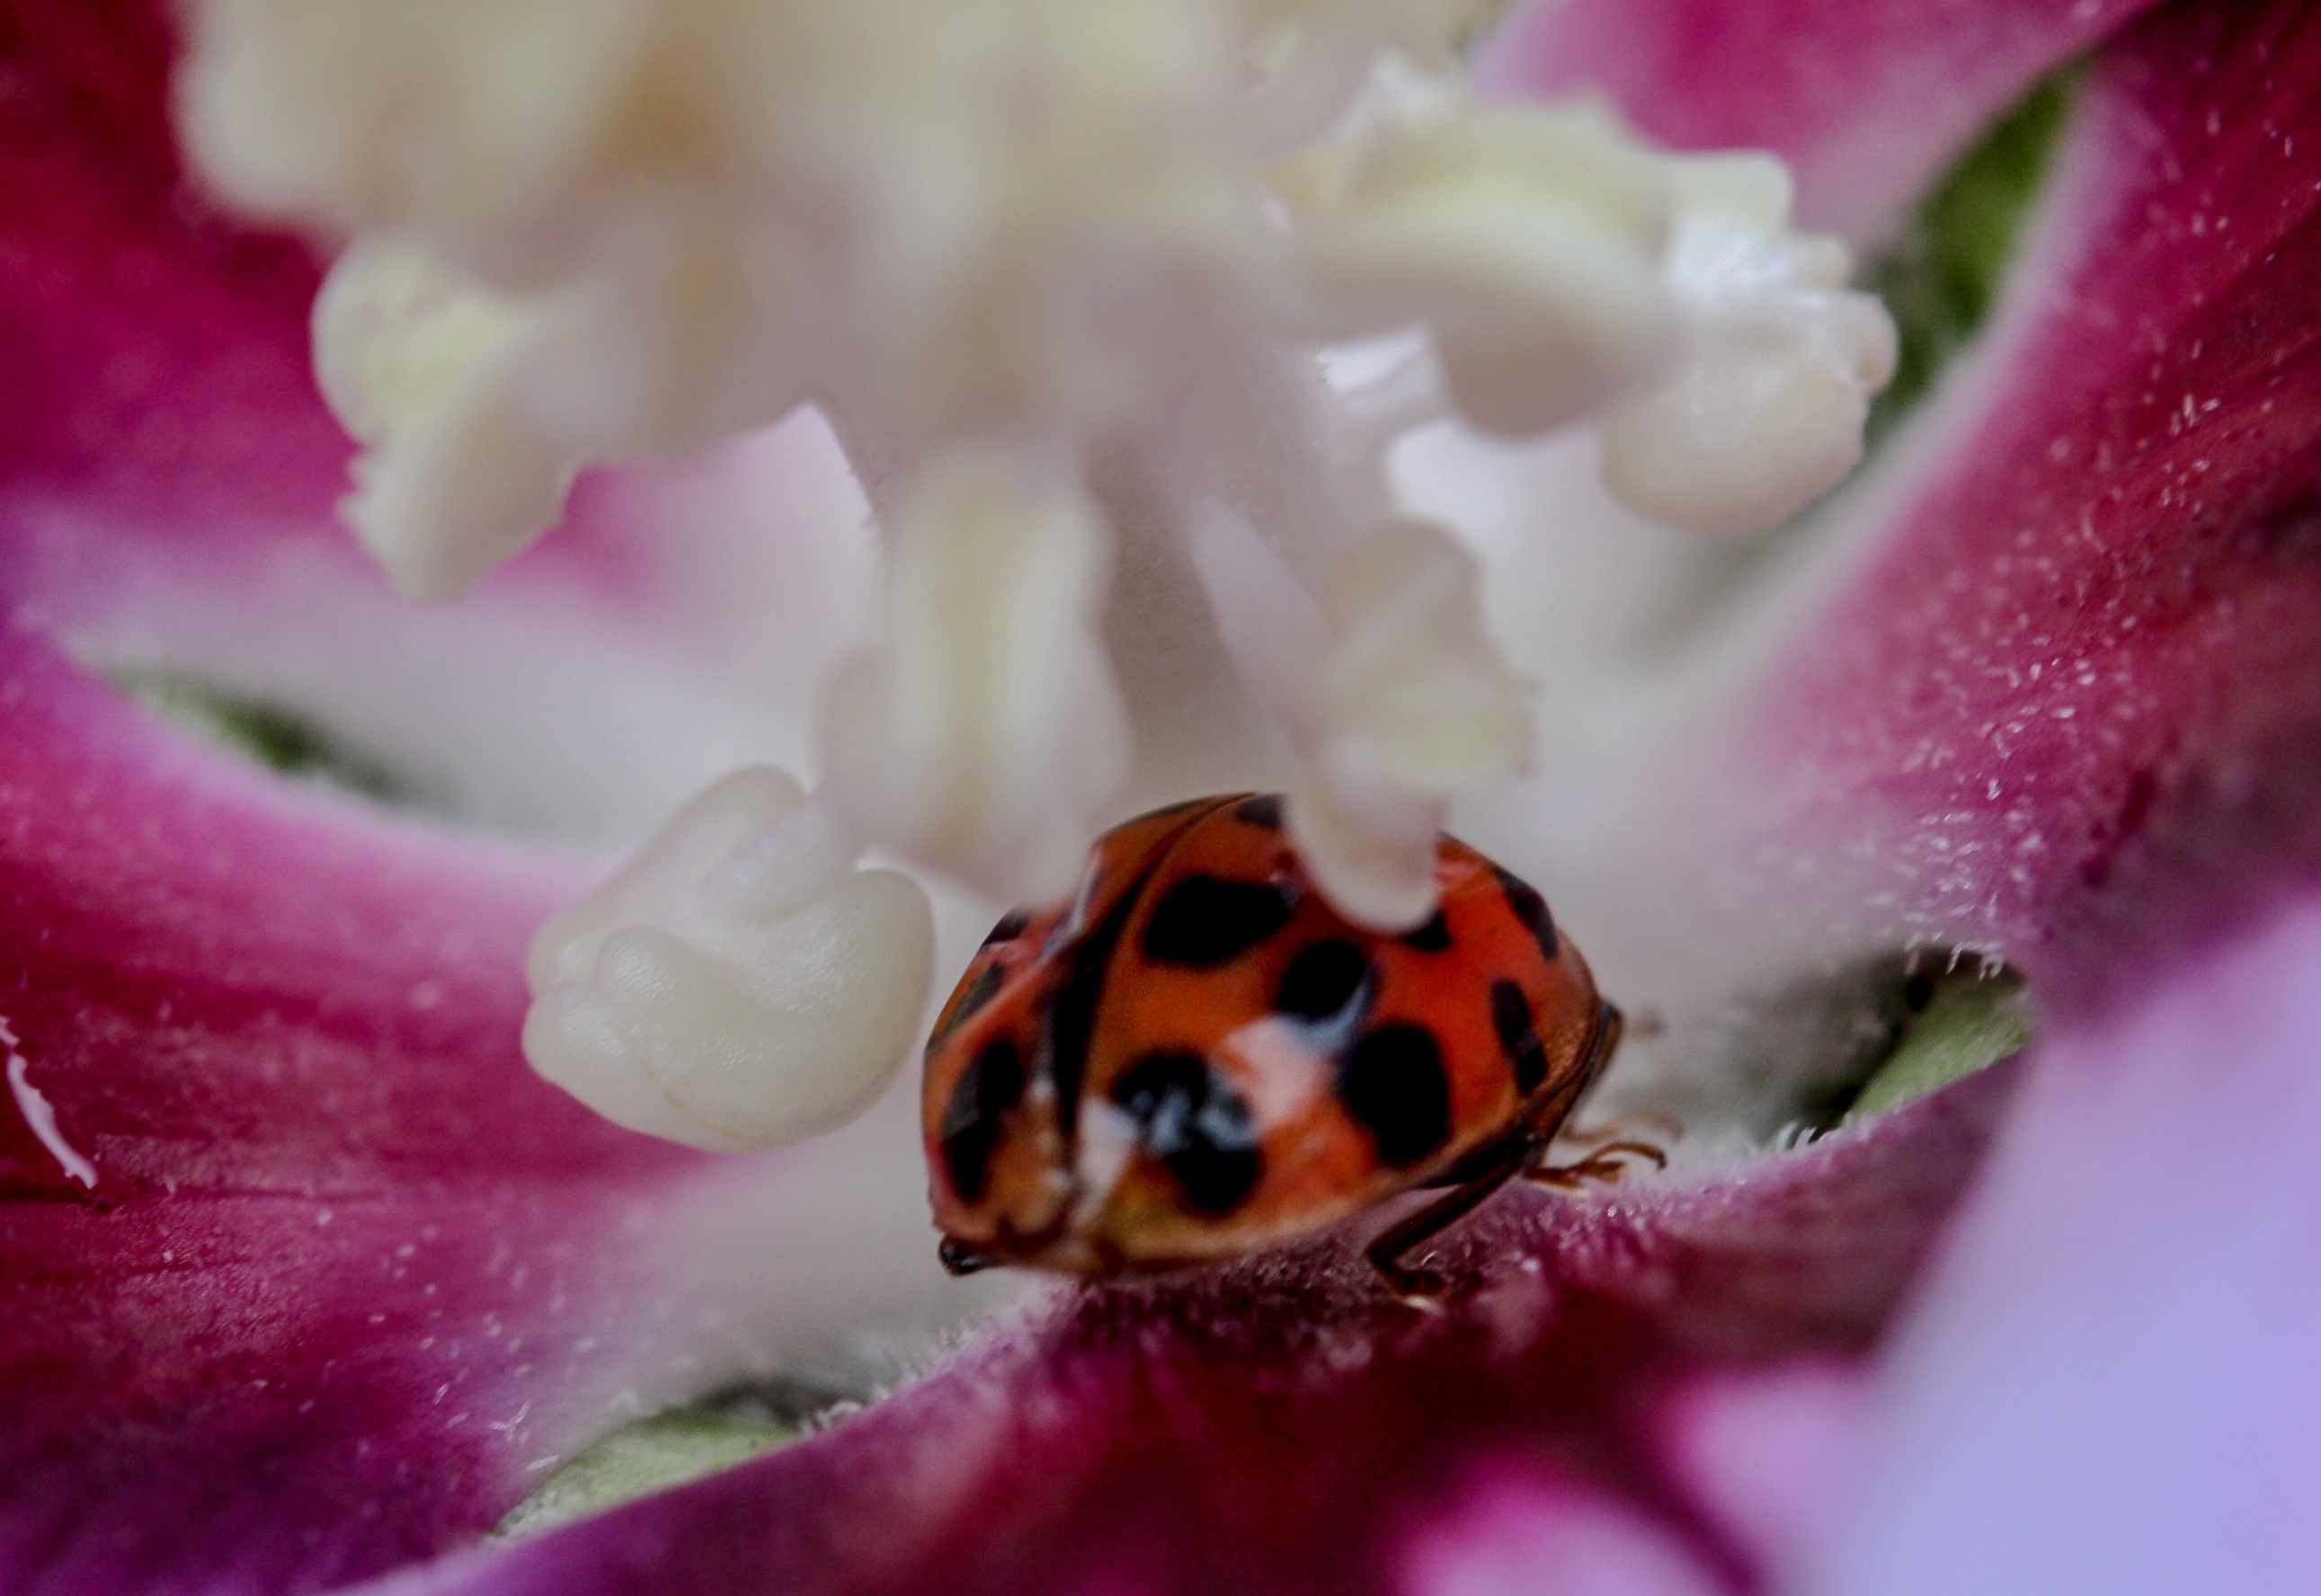
nature, blossom, plant, photography, flower, petal, bloom, animal, pollen, spring, insect, macro, ladybug, close, invertebrate, close up, nectar, macro photography